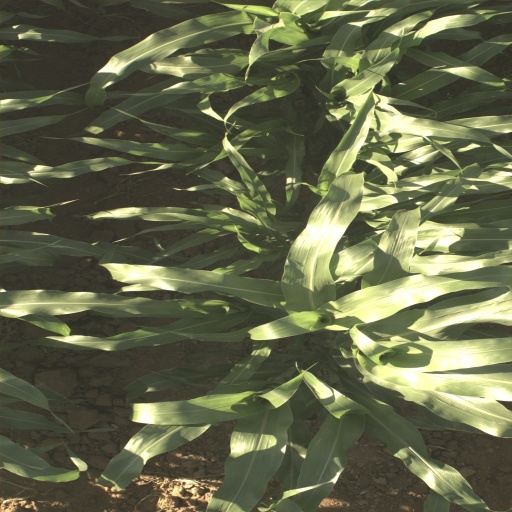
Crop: sorghum